Native Americans in German popular culture

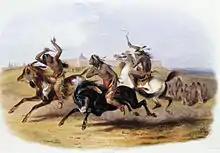
Karl Bodmer, "Horse Racing of the Sioux"

Other Native Americans arrived with human zoos and took part in shows in zoological gardens and circuses. In 1879, Carl Hagenbeck (1844–1913) engaged among others some Iroquois for a show in Dresden. Painter and author Rudolf Cronau, a personal friend of Sitting Bull, invited members of the Hunkpapa Lakota, who came to Europe in 1886. Buffalo Bill's European shows in 1890 and between 1903 and 1907 involved several hundred Indians and were quite popular in Germany. Edward Two-Two, a Lakota-Sioux, worked at the Sarrasani circus in Dresden in 1913/14 and was buried there in 1914 according to his wishes.